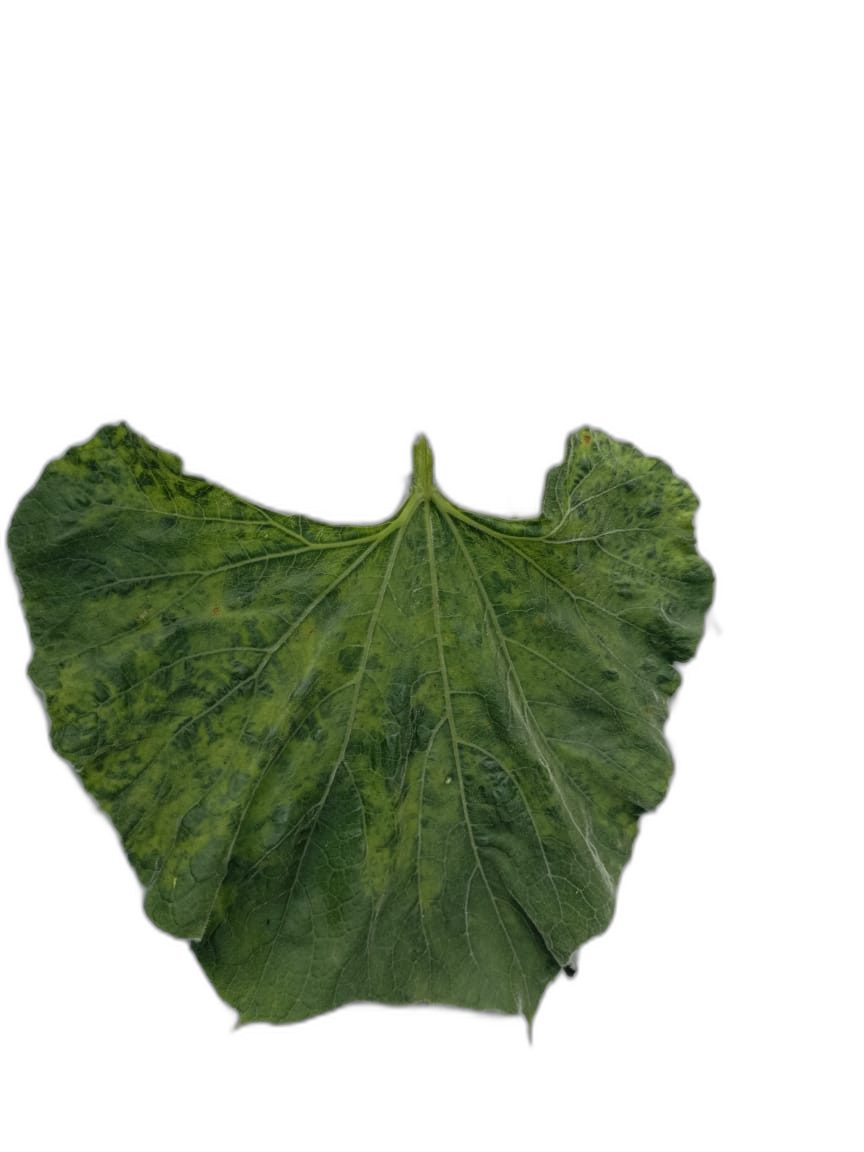
Crop: Bottle Gourd
Label: Mosaic_Virus